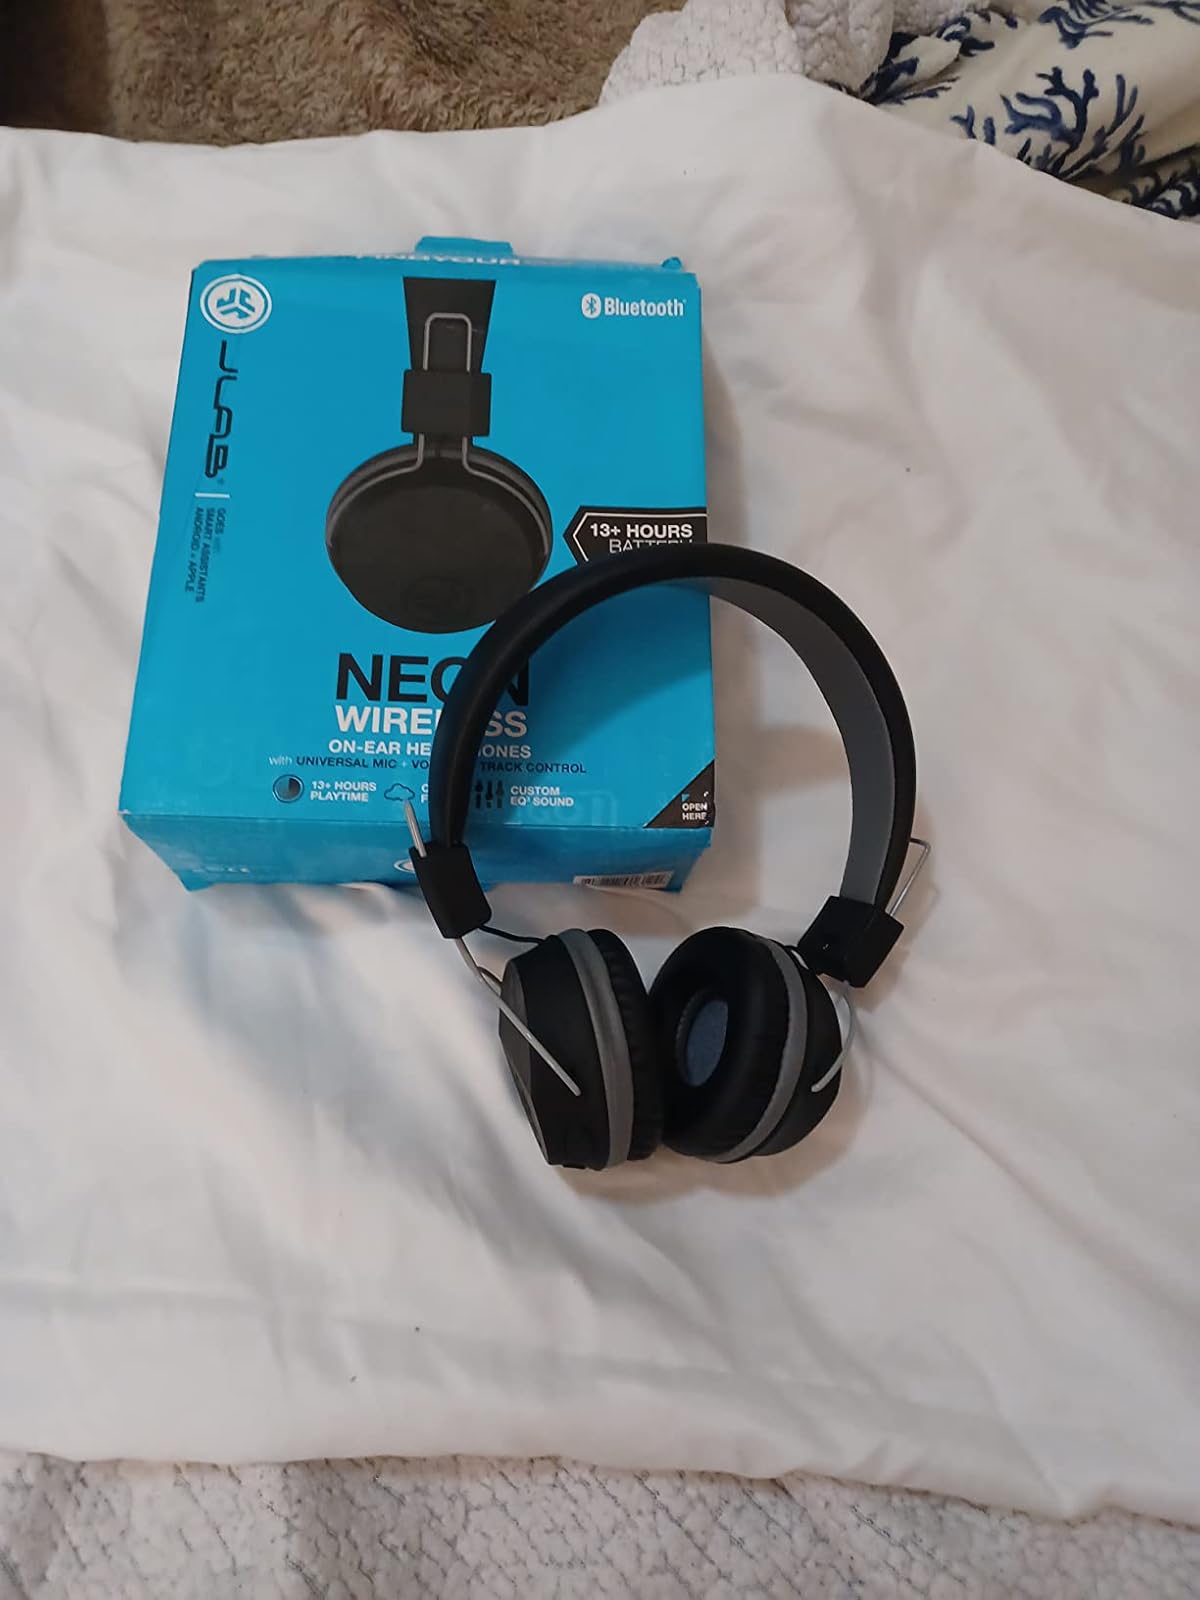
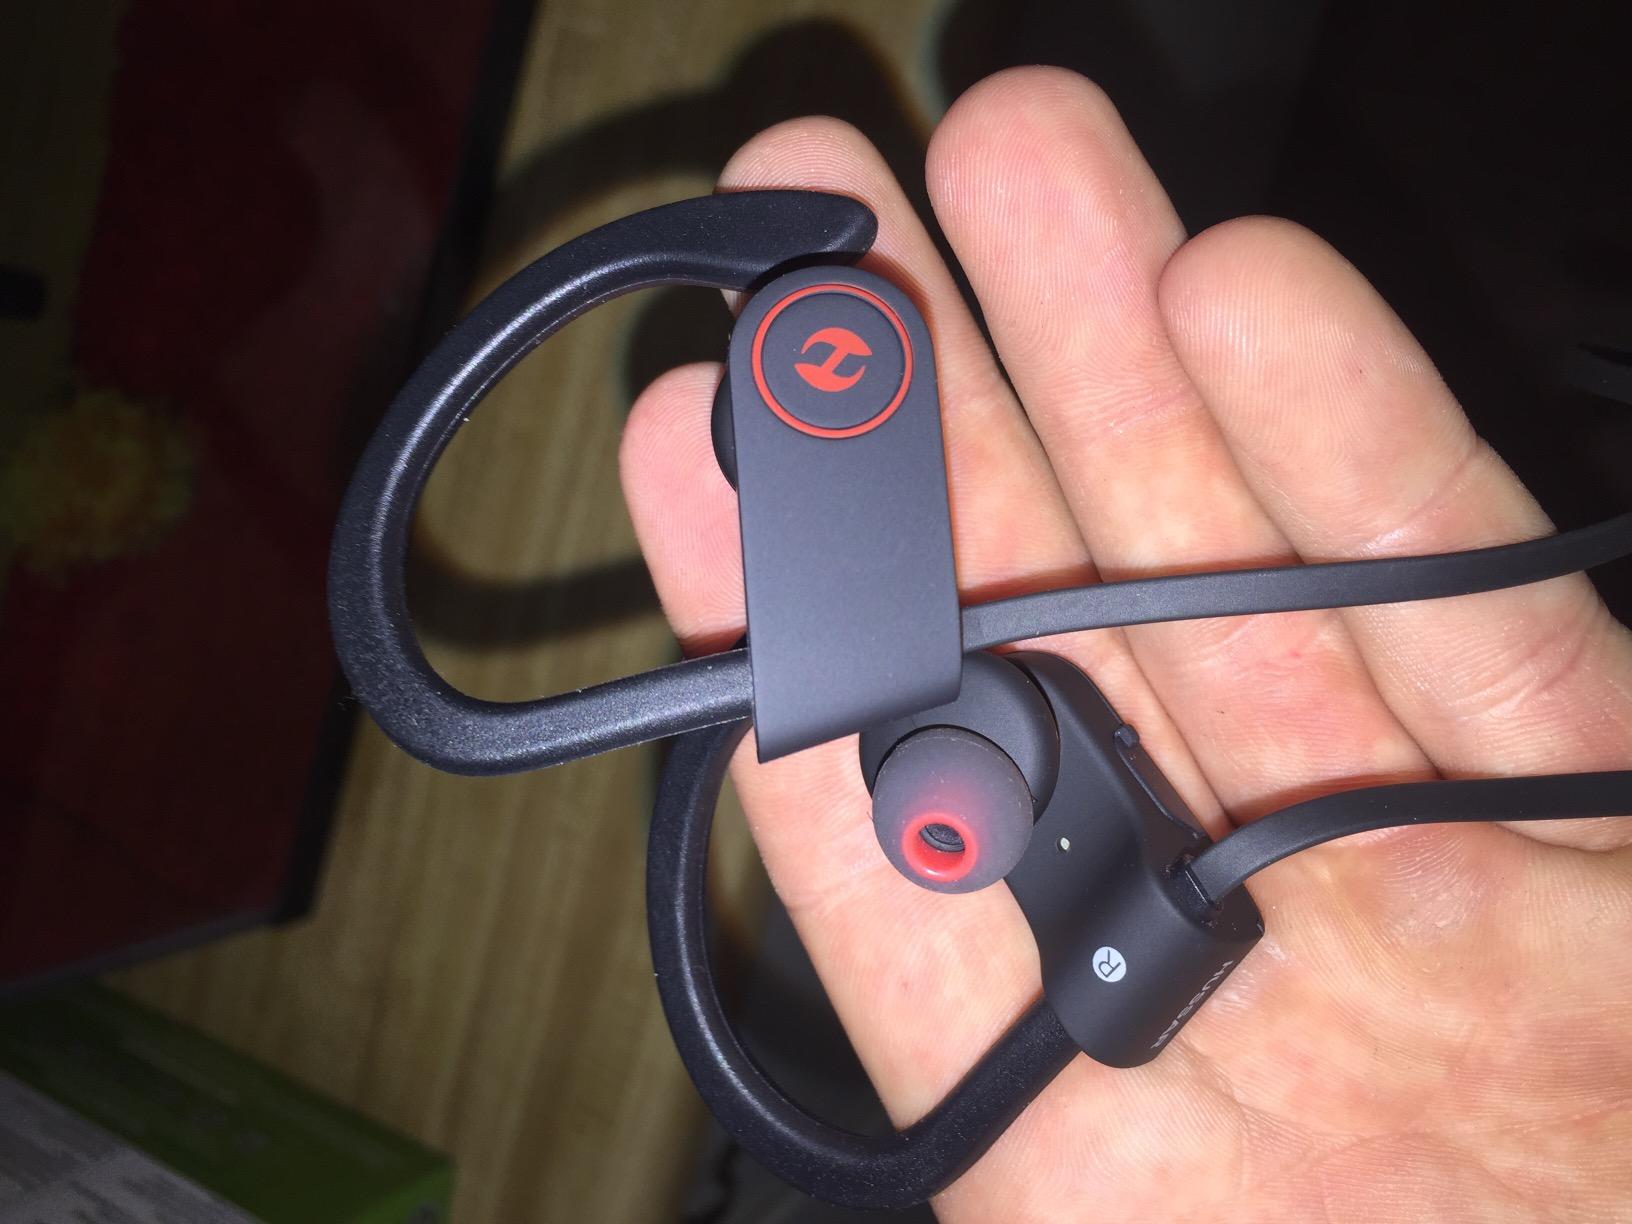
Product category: headphones
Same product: no